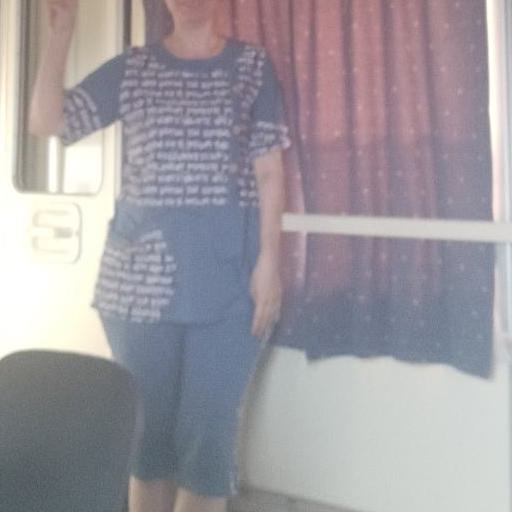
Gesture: no_gesture